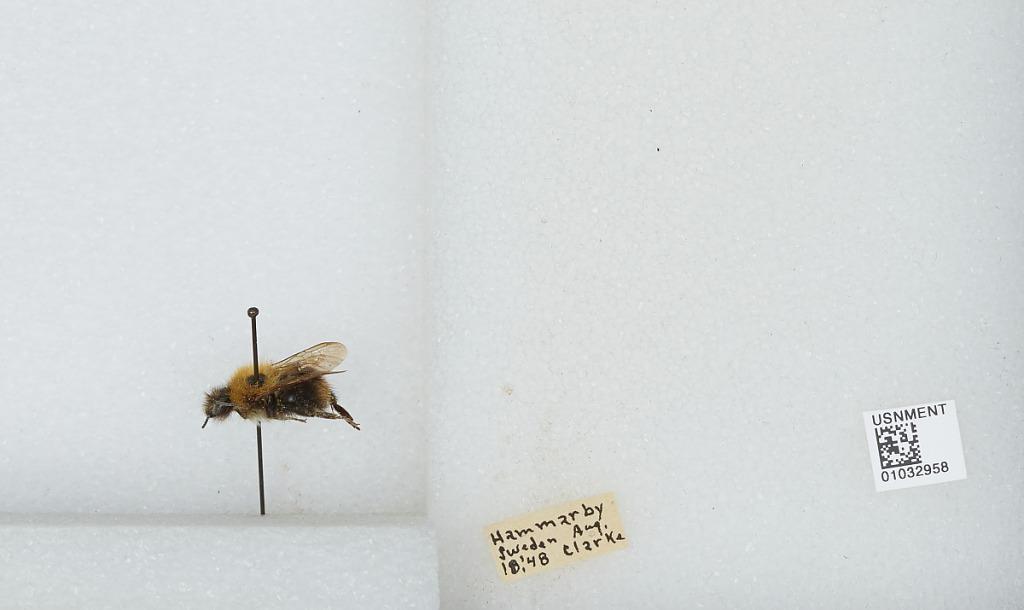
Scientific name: Bombus (Thoracobombus) pascuorum (Scopoli)
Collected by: Clarke
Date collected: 1948-8-18
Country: Sweden
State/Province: Gavleborg
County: Sandviken
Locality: Hammarby
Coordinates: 60.55, 16.57